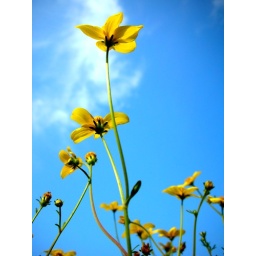
Yellow flowers in the blue sky